TDA Armements

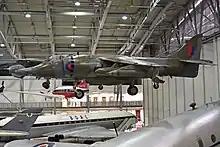
Harrier GR3 "XZ133" (built in 1976) carrying the under-wing SNEB rocket pod

Its rockets are, and have been, mostly carried by attack helicopters and ground attack aircraft. The modern company was set up in December 1994 as a joint venture of EADS Deutschland and Thales.